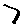
Label: 7